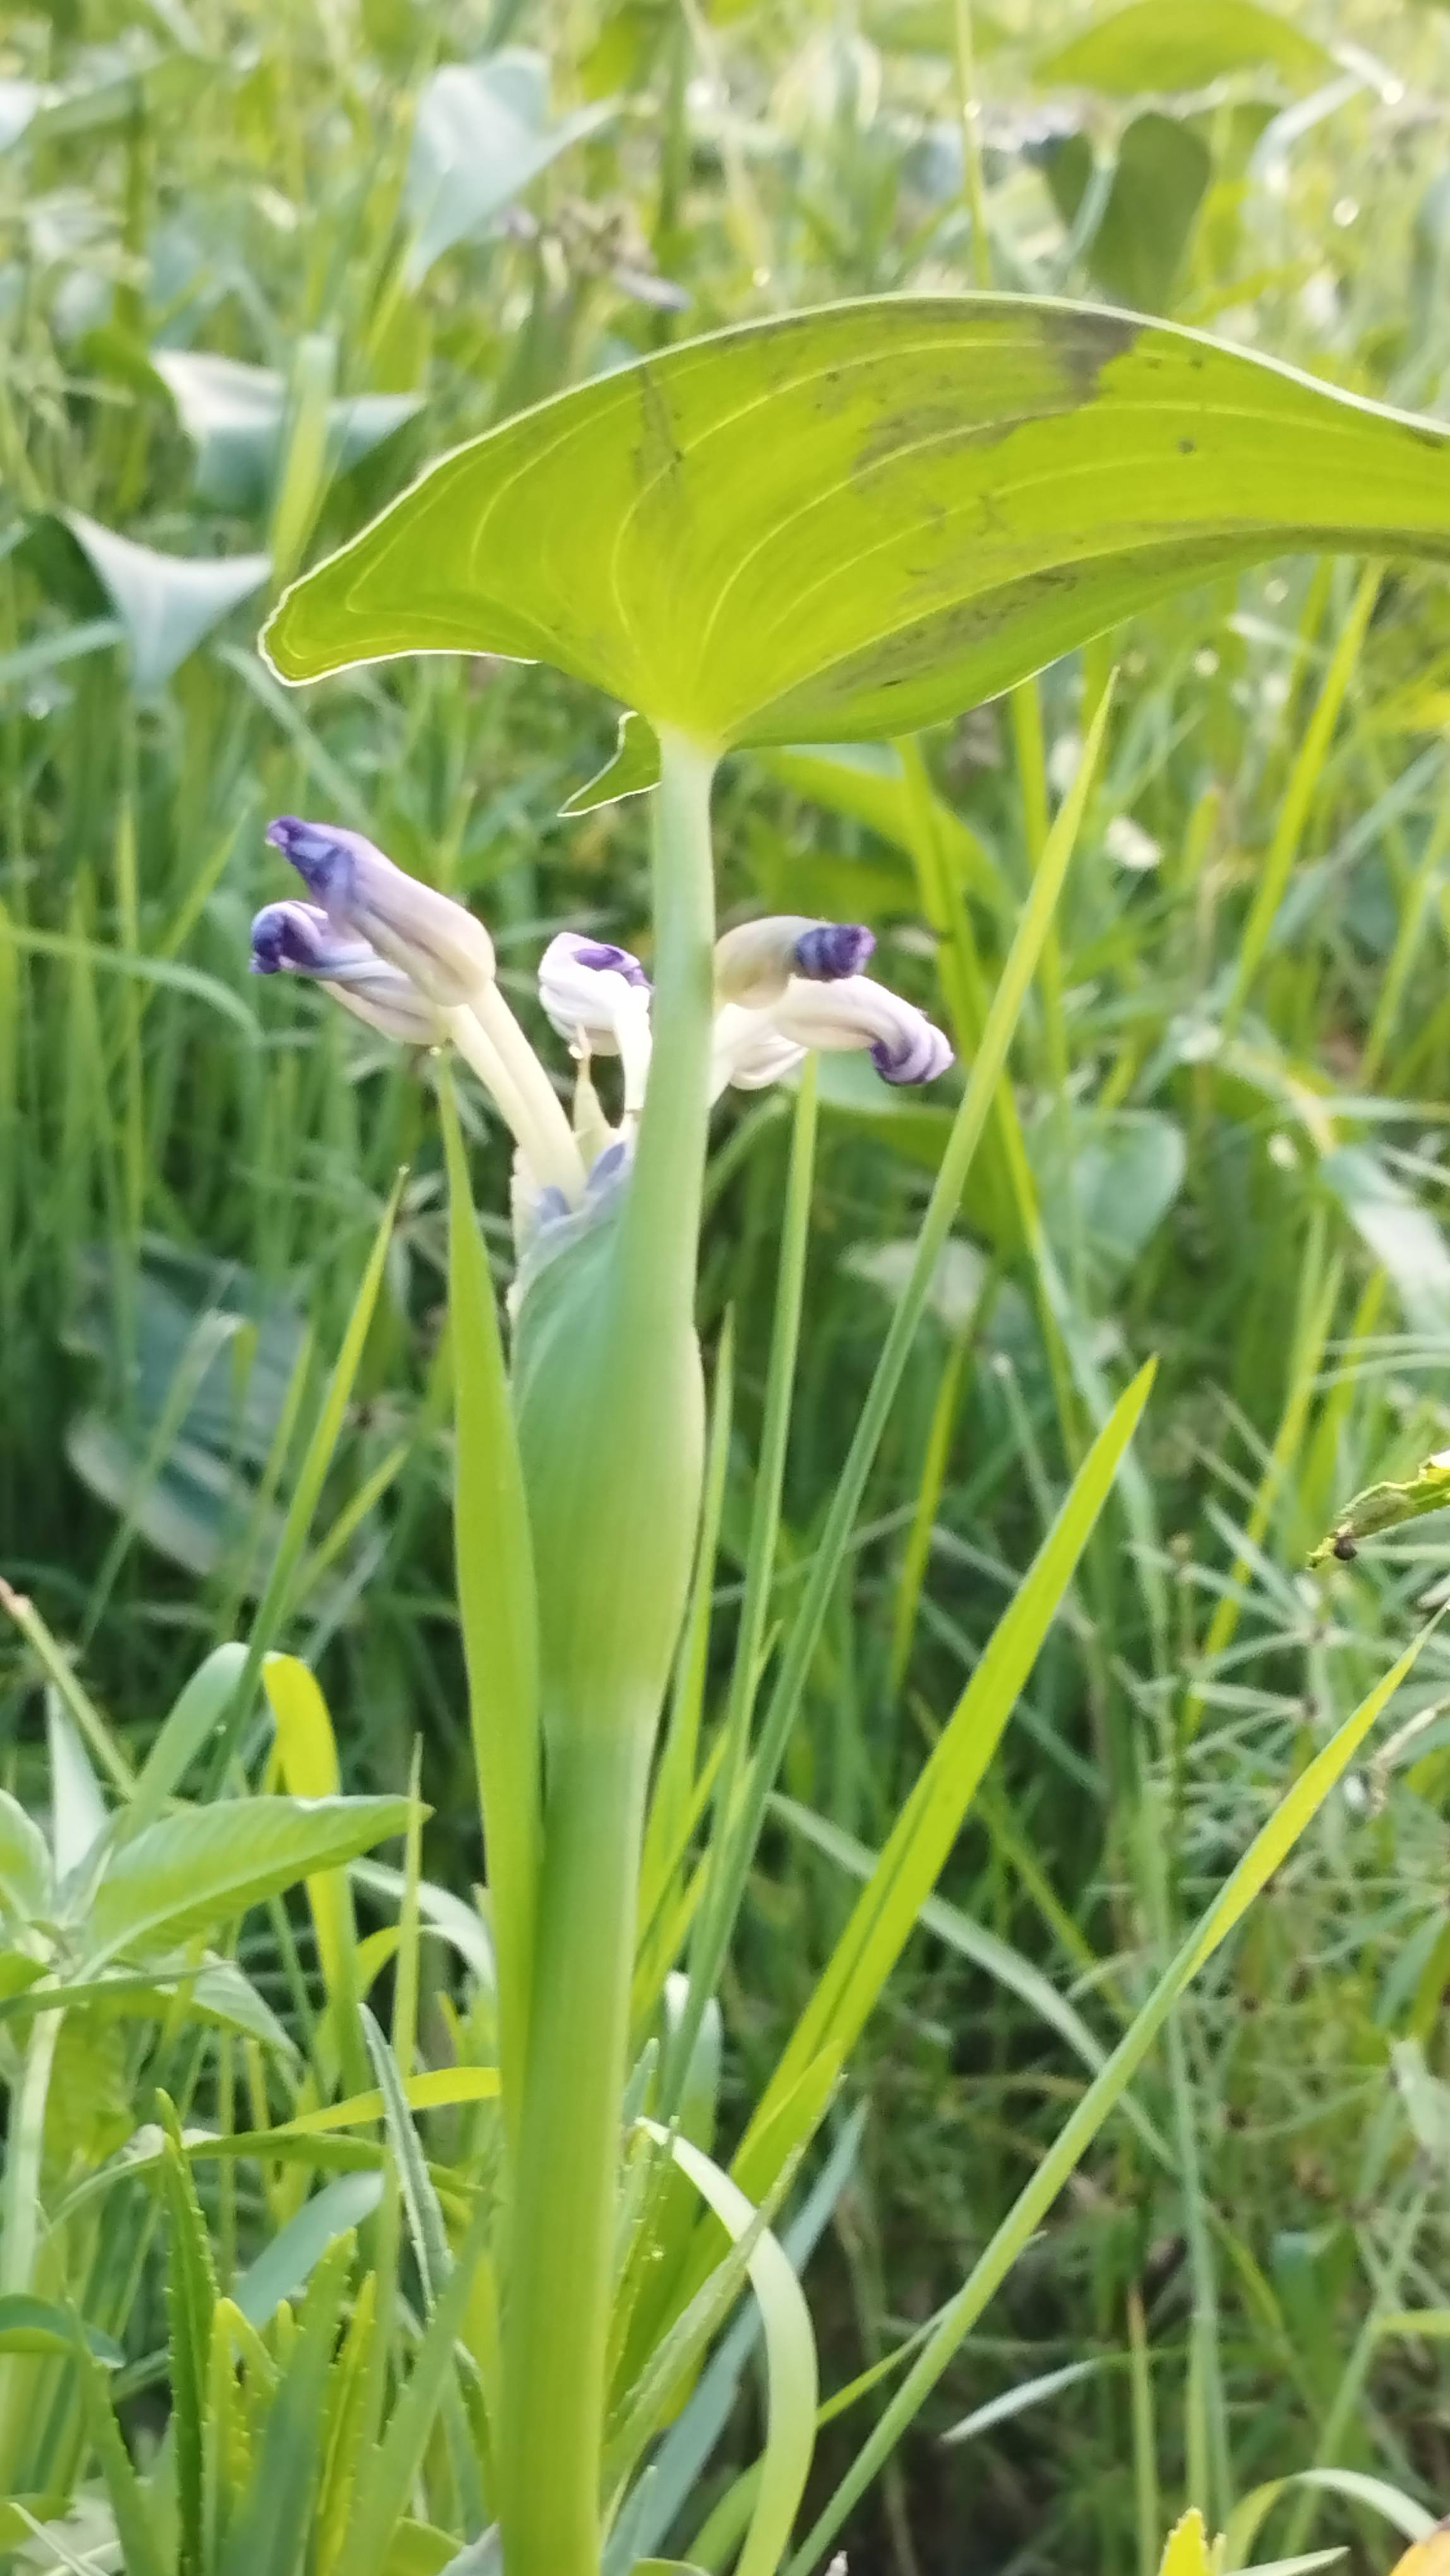
Species: Heartleaf False Pickerelweed (Monochoria korsakowii)